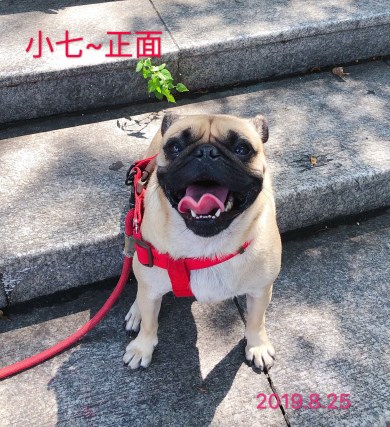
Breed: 798-n000130-pug